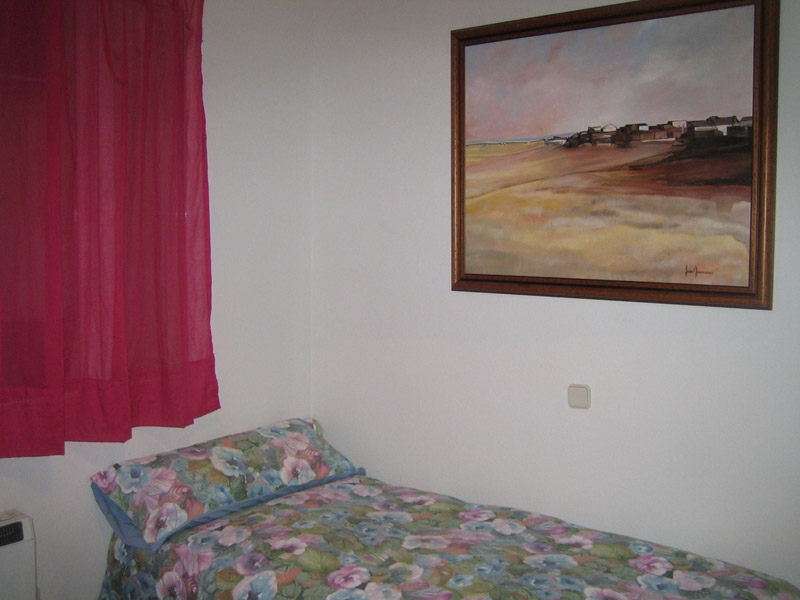
Room type: bedroom